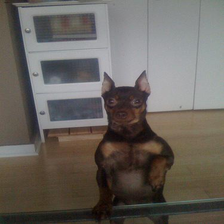
Species: dog
Breed: miniature pinscher